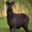
Label: deer